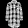
Label: Dress